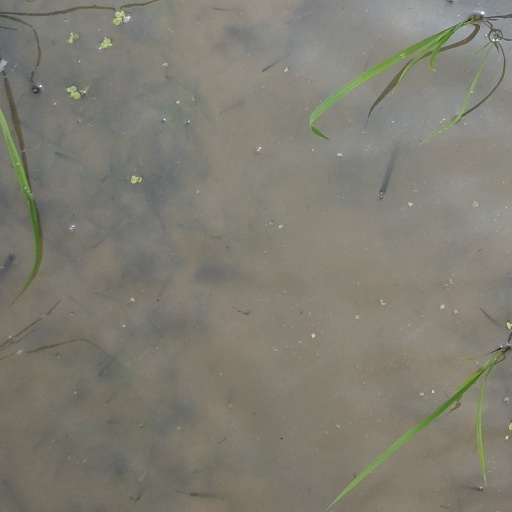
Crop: rice